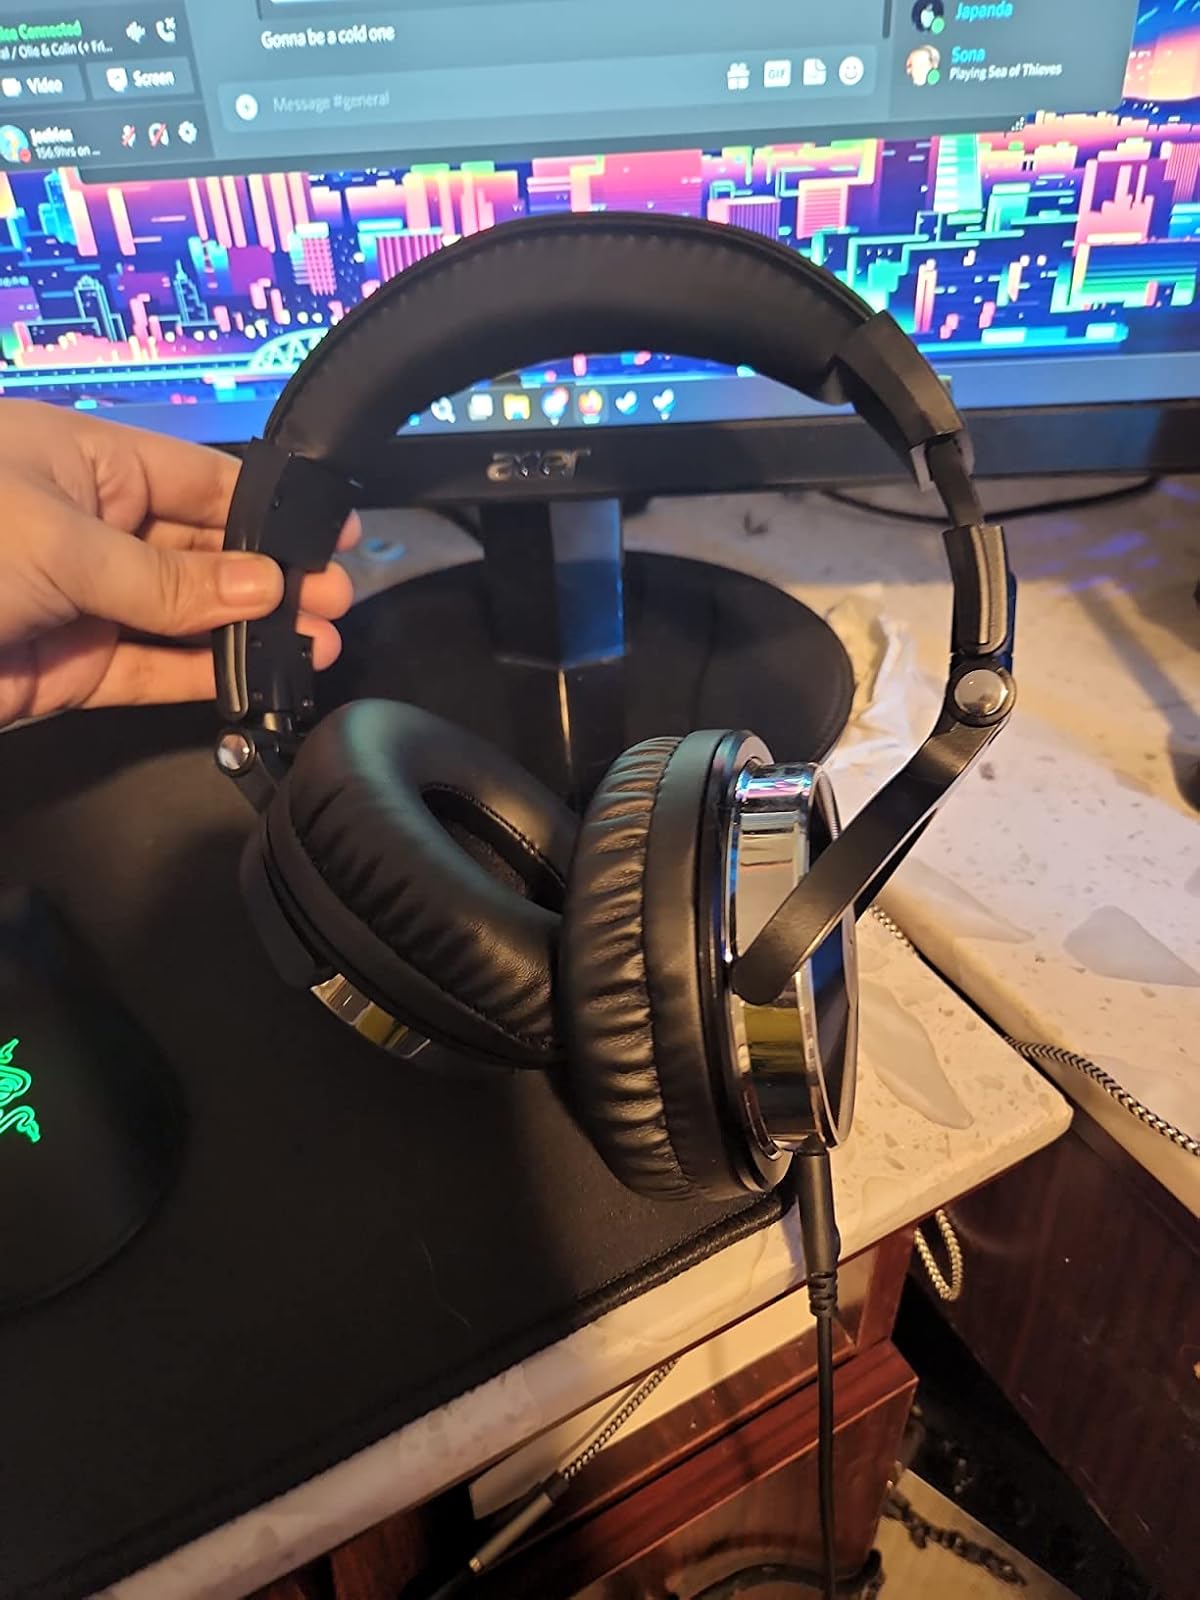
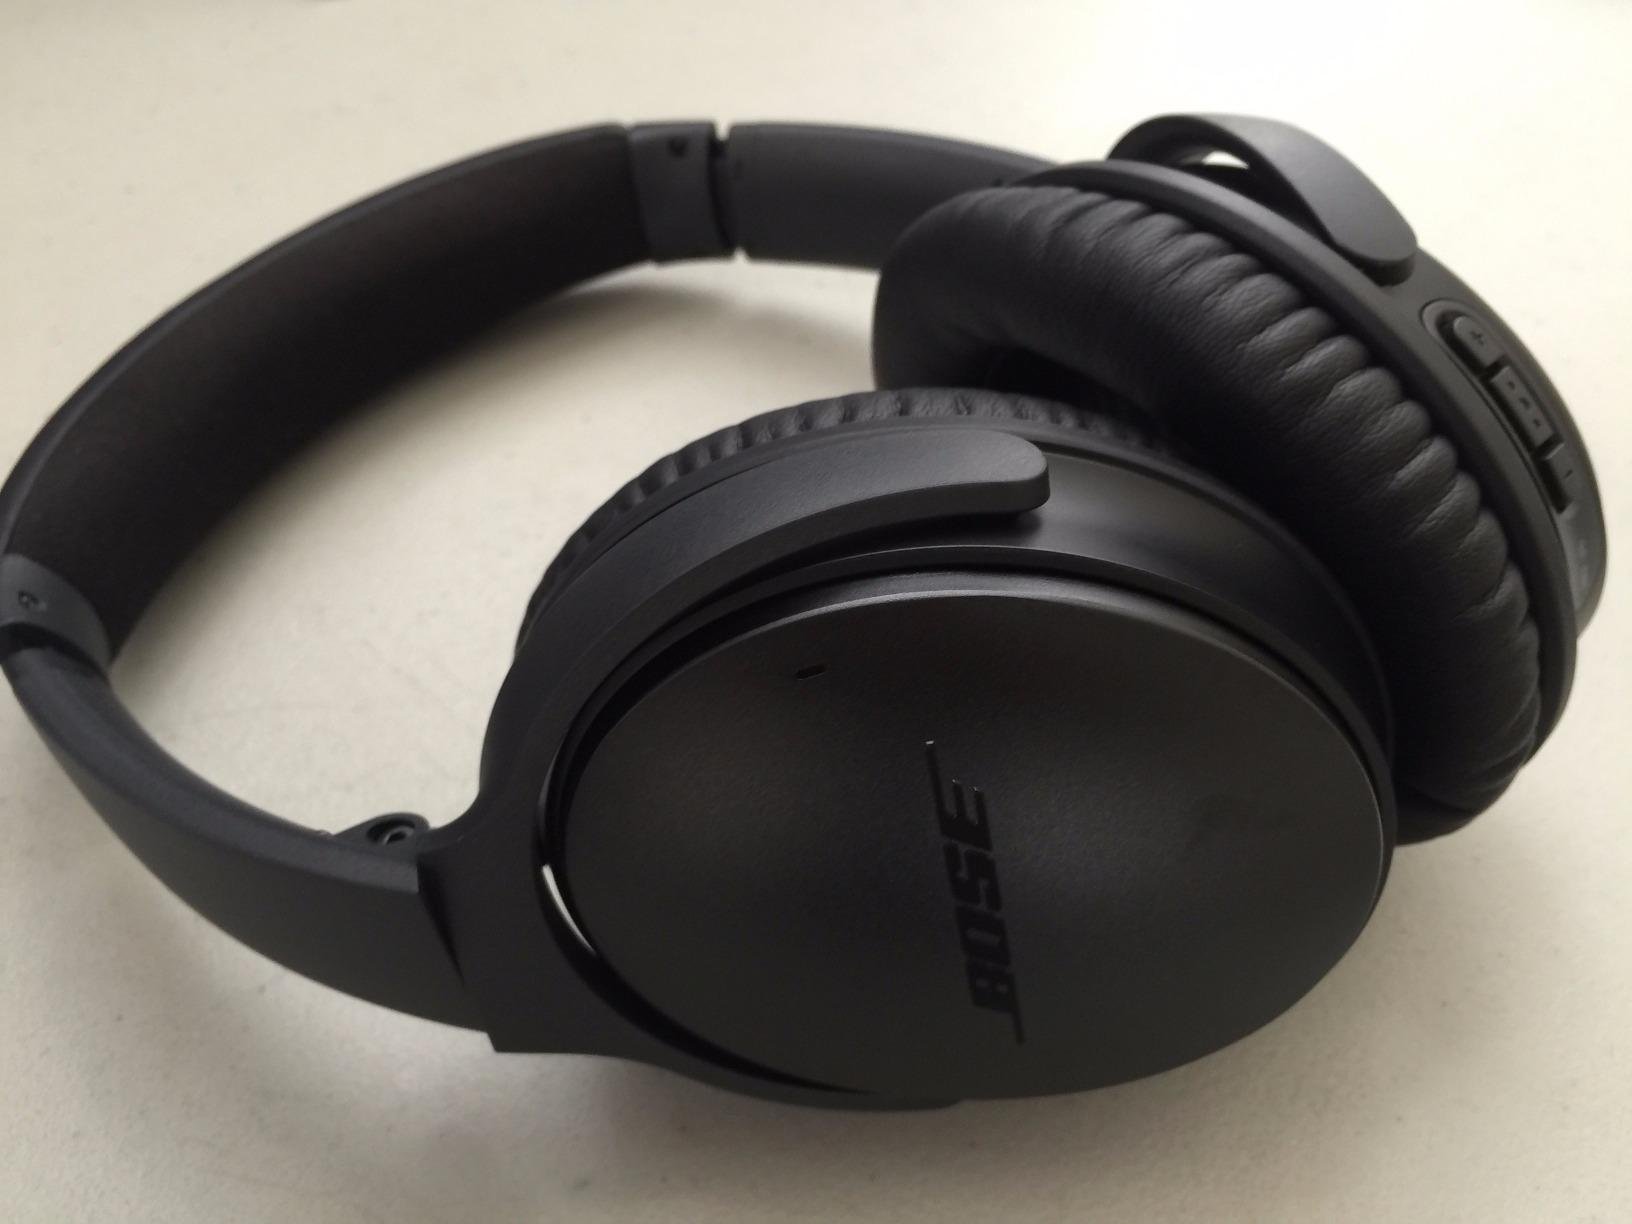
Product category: headphones
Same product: no